Ed Eskelin Ranch

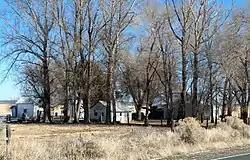
The ranch in 2014

The Ed Eskelin Ranch is a historic residential and agricultural complex in Lake County, Oregon, United States. As a historic resource, the complex captures elements of two different phases of early 20th century settlement in the Fort Rock basin. It represents the perseverance and resourcefulness required of modest-scale ranchers and farmers in frontier conditions and during economic hardship. Architecturally, the ranch preserves excellent examples of the construction styles and knowledge in use by common homesteaders in the period, as well as elements of the Finnish cultural heritage of the region.